Claude-François-Xavier Millot

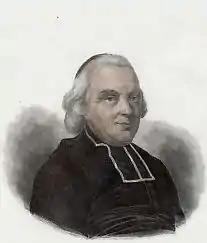
Claude-François-Xavier Millot

Claude-François-Xavier Millot (5 March 1726, Ornans, Doubs – 20 March 1785, Paris) was a French churchman and historian.